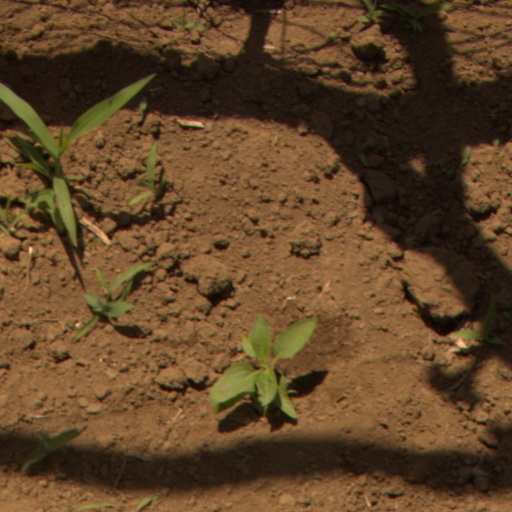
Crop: Jerusalem artichoke